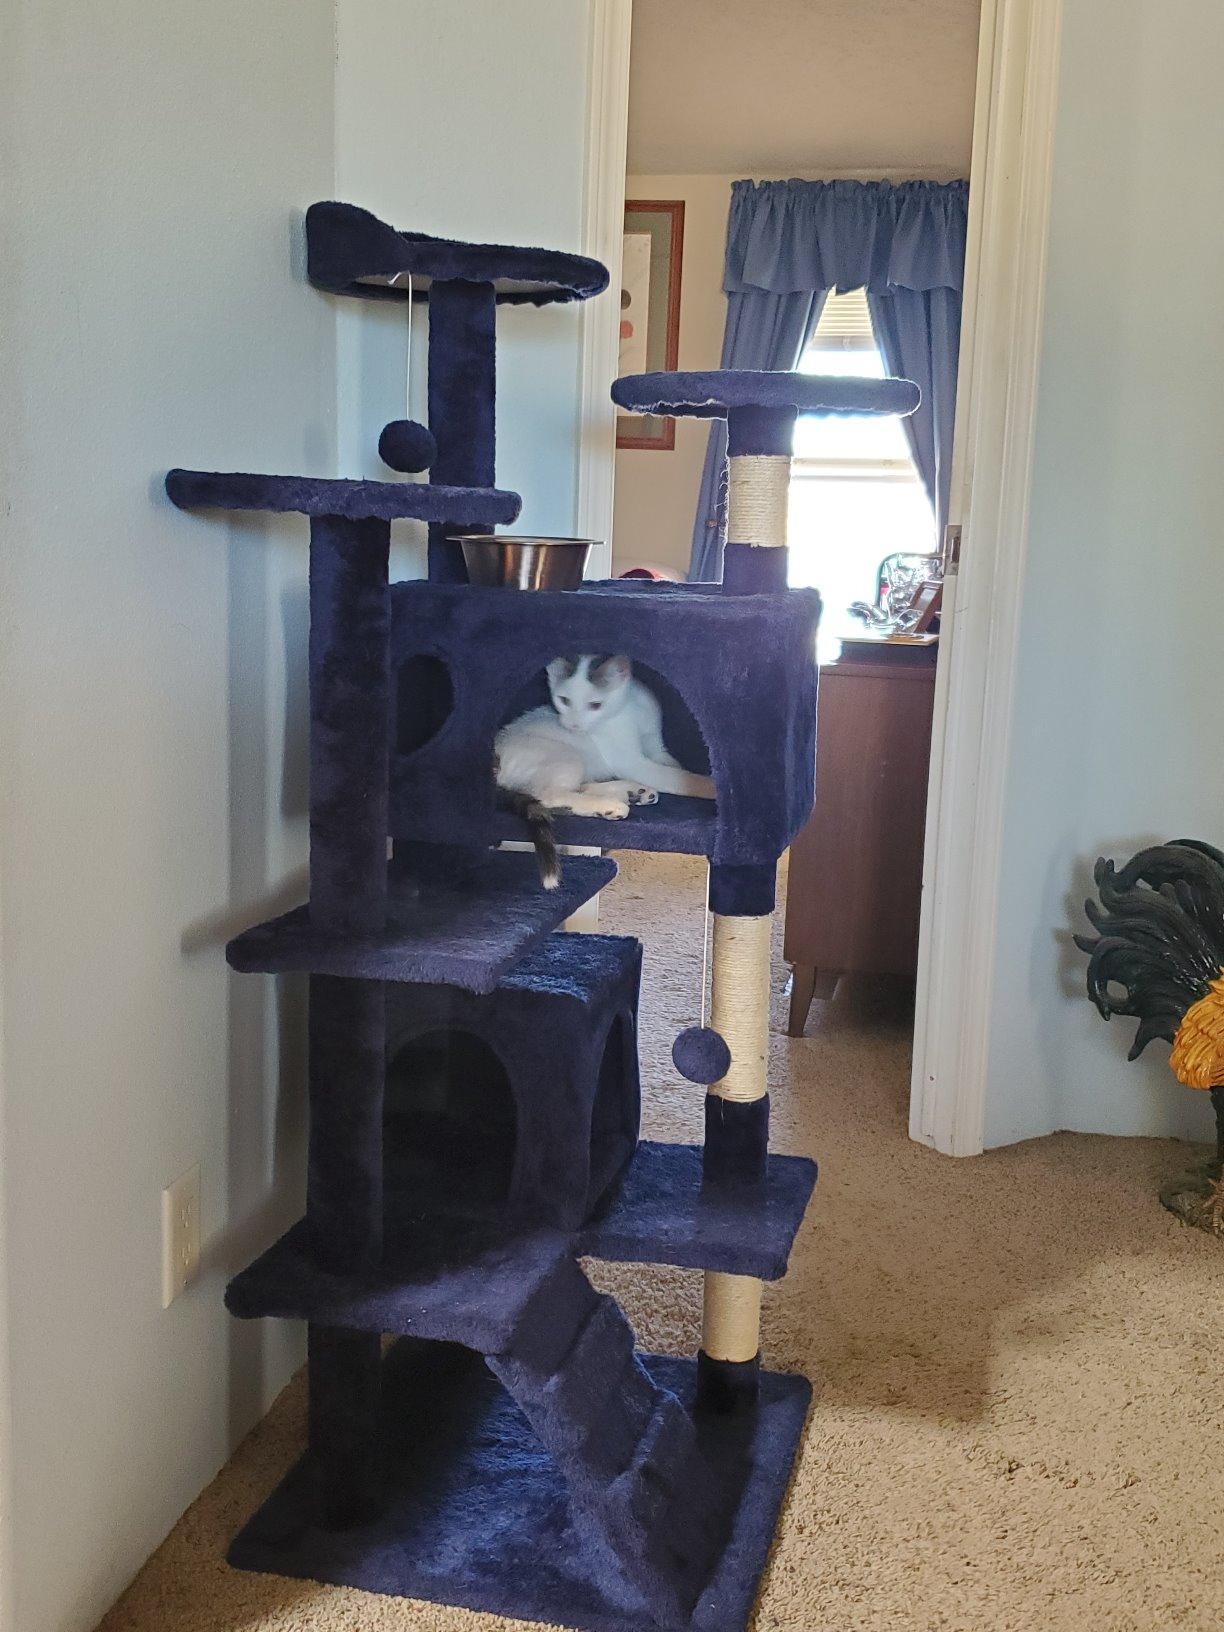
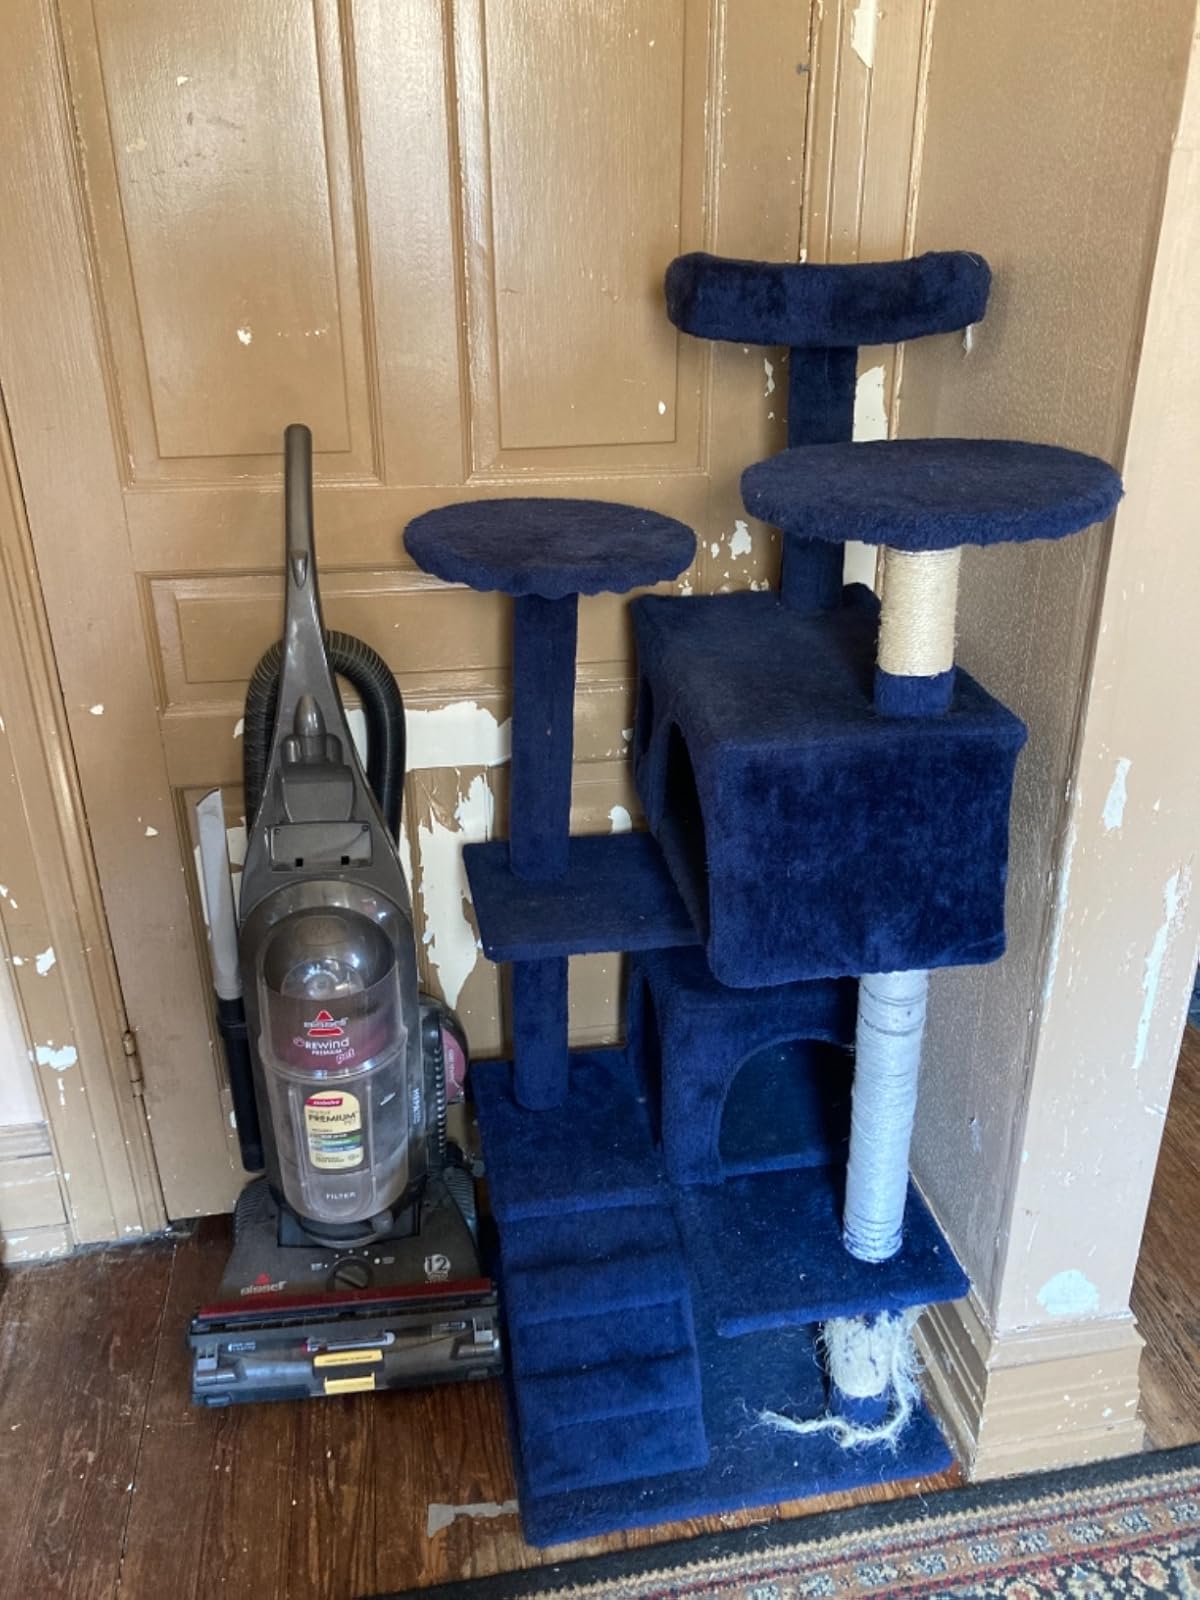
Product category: items_cat tree
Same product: yes